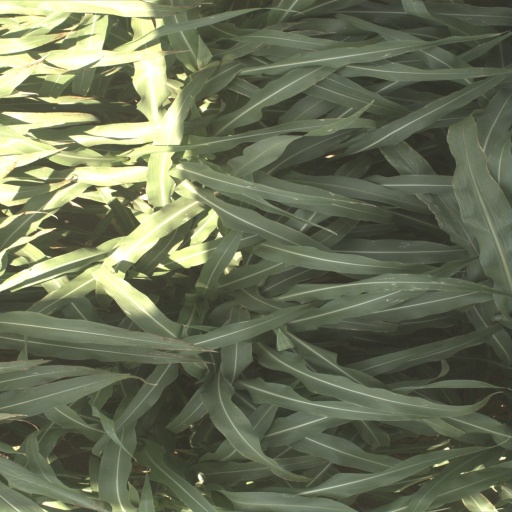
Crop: sorghum